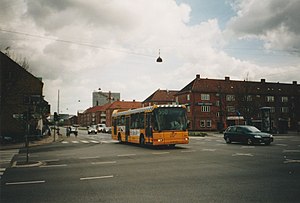
Linje 550S / Historie
Linje 550S ved Ålholm Plads.
Linje 550S var en buslinje i København mellem Glostrup st. og Kvæsthusbroen. Linjen var en del af Hovedstadsområdets Trafikselskabs S-busnet og var udliciteret til City-Trafik, der drev linjen fra sit garageanlæg i Glostrup. Linjen kørte blandt ad Roskildevej og betjente Brøndbyøster, Rødovre, Vesterbro og Indre By undervejs.